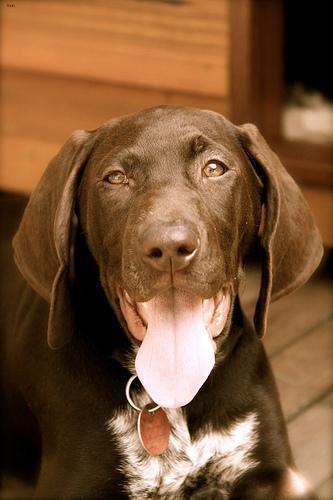
german shorthaired